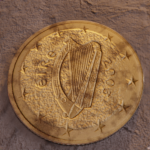
Coin value: 50cents
Country: ie
Edition: standard